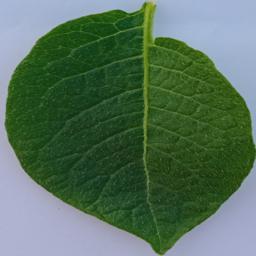
Etiqueta: Sana